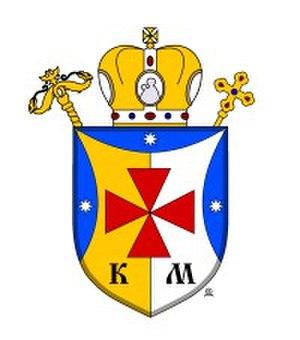
L'Éparchie de Košice a été érigée canoniquement le 21 février 1997 en tant qu'exarchat de l'Église grecque-catholique slovaque par le pape Jean-Paul II par la séparation en trois entités de l'unique éparchie slovaque ayant pour siège Prešov, le 30 janvier 2008, il est élevé au rang d'éparchie. Les frontières de l'éparchie correspondent aux frontières de la région de Košice. Son éparque est Mᵍʳ Milan Chautur, qui siège à Košice. Ce dernier étant sous le d'une enquête pour harcèlement sexuel, le 20 janvier 2020, le pape Fraçois nomme Mᵍʳ Cyril Vasiľ, SJ, administrateur apostolique sede plena de l'éparchie.